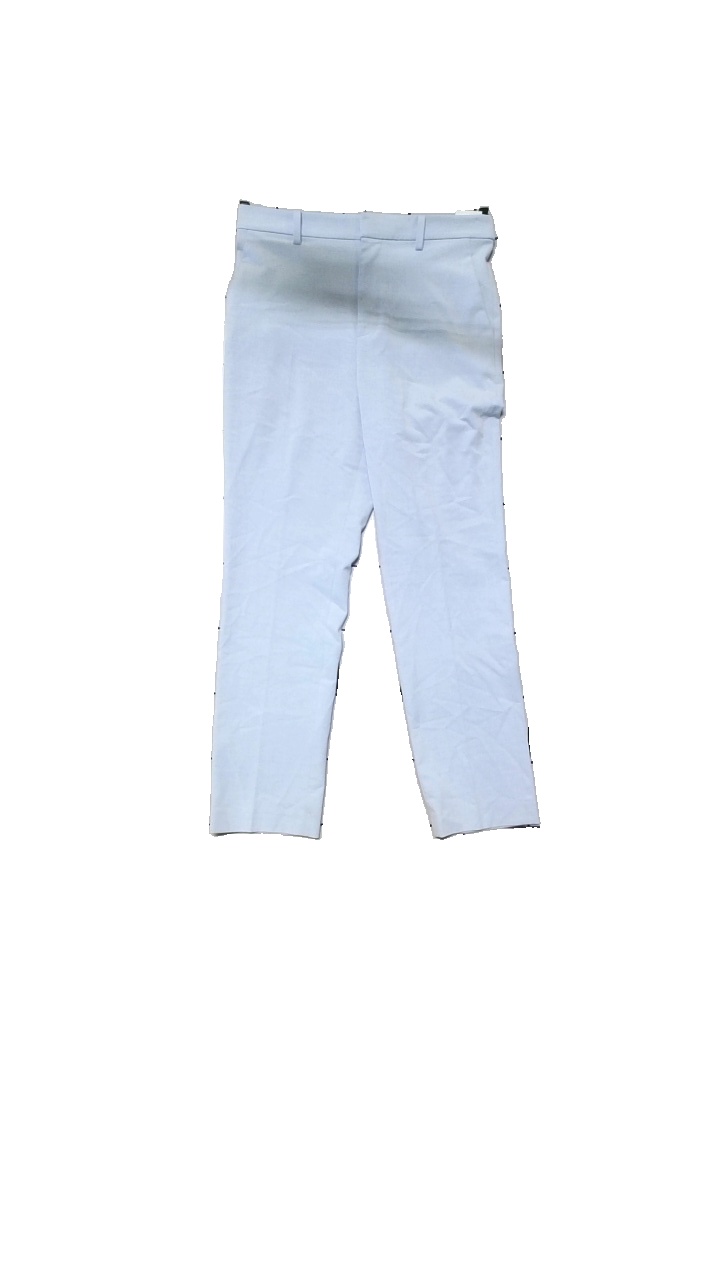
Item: Trousers (Ladies)
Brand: Uniqlo
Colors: Blue
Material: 65% Polyester, 31% Viskos, 4% Elastane
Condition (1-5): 3
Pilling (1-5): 4
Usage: Reuse
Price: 50-100